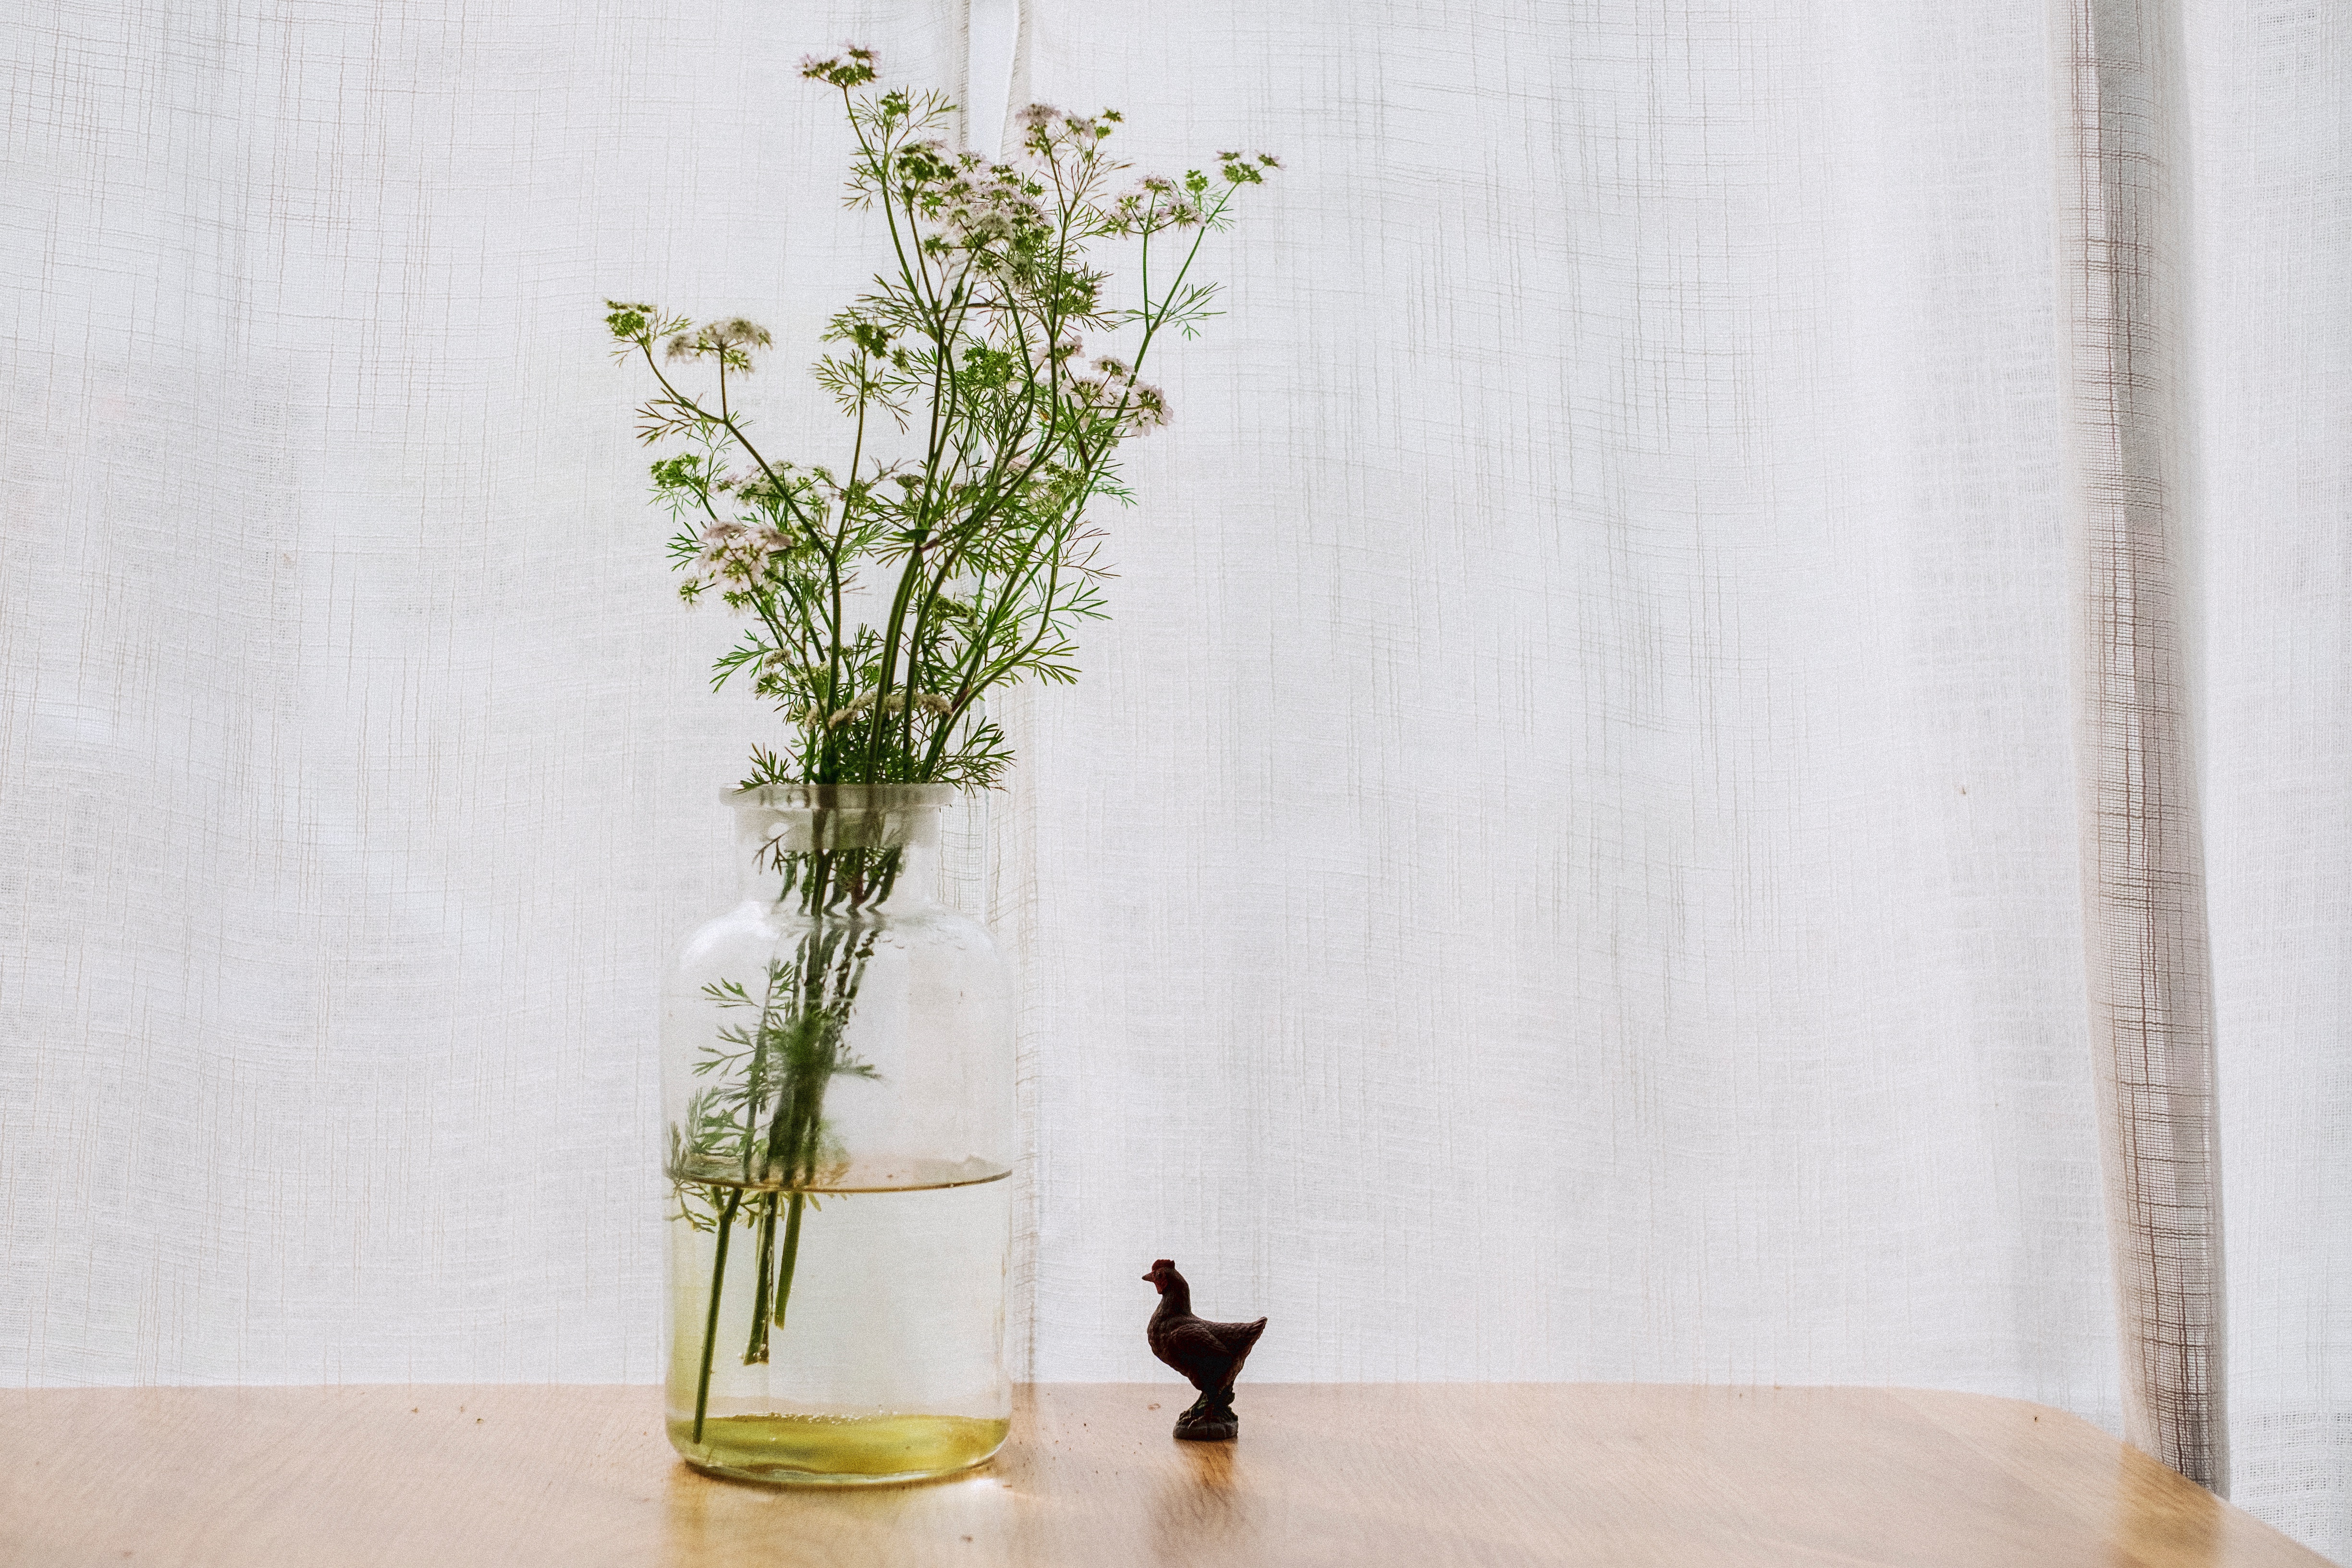
table, branch, plant, vase, still life, twig, houseplant, interior design, cool image, flowerpot, cool photo, floristry, floral design, still life photography